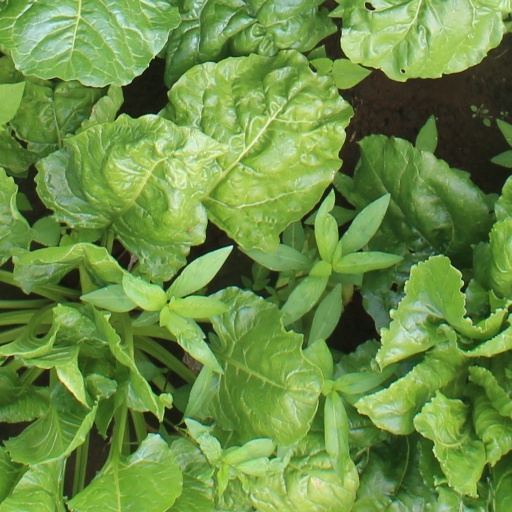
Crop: sugar beet